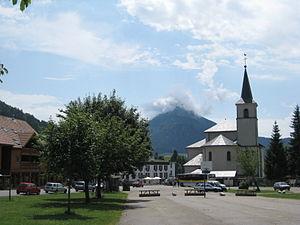
Le village et son église
Saint-Pierre-de-Chartreuse est une commune française située dans le département de l'Isère, en région Auvergne-Rhône-Alpes.